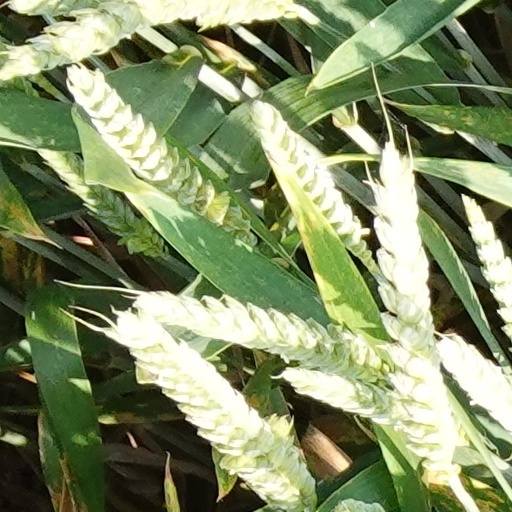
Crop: wheat